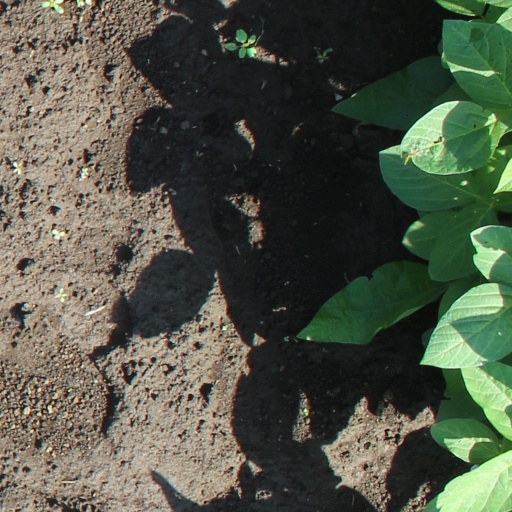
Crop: soybean